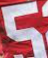
Number: 5